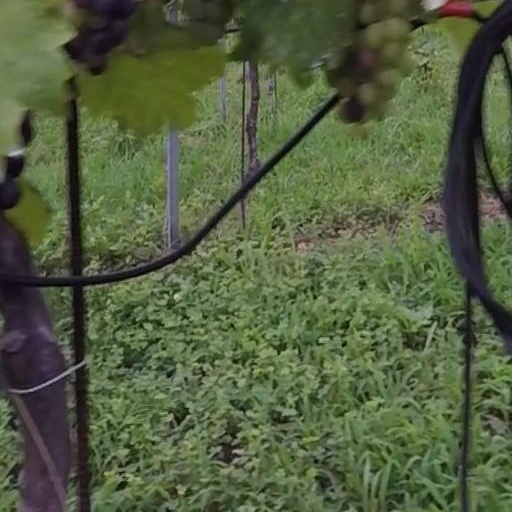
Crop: grape